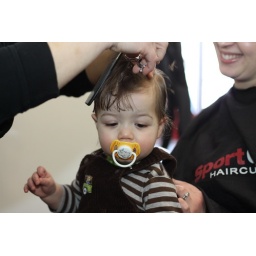
Such a good boy in the chair